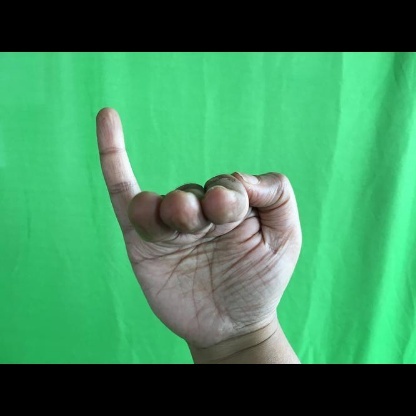
Mudra: Hamsapaksha